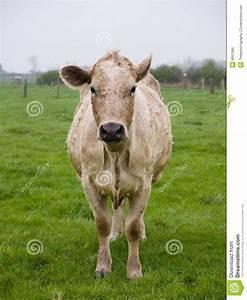
cow